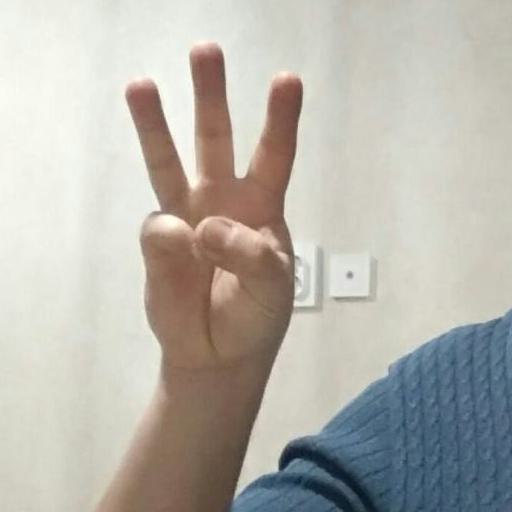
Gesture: three